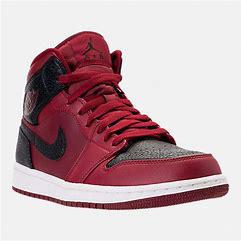
Brand: Jordan
Model: Air 1 Mid Retro Basketball